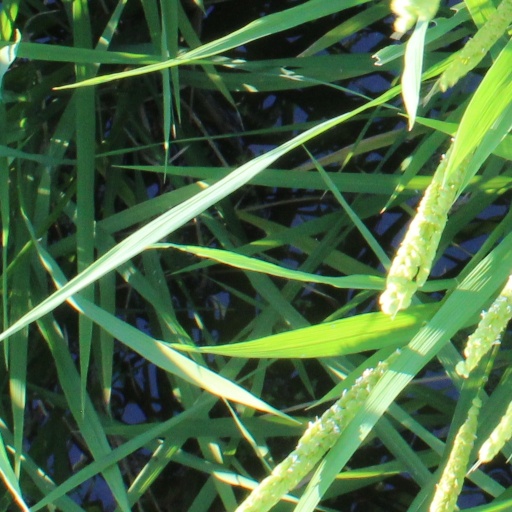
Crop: rice